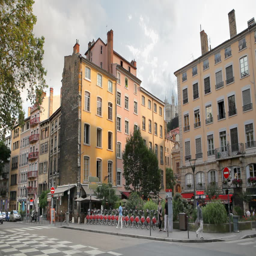
in the old city with some pedestrian , traffic and bicycles